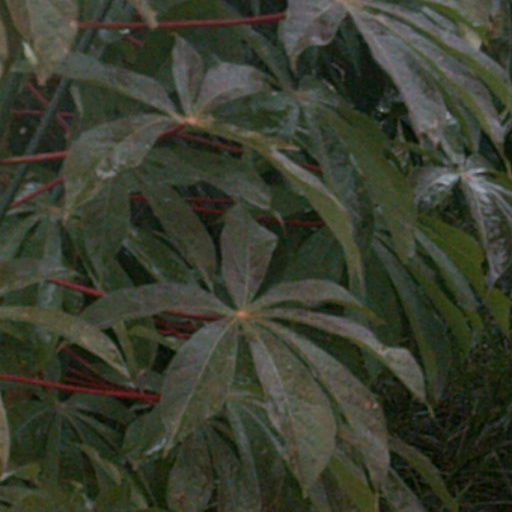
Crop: cassava